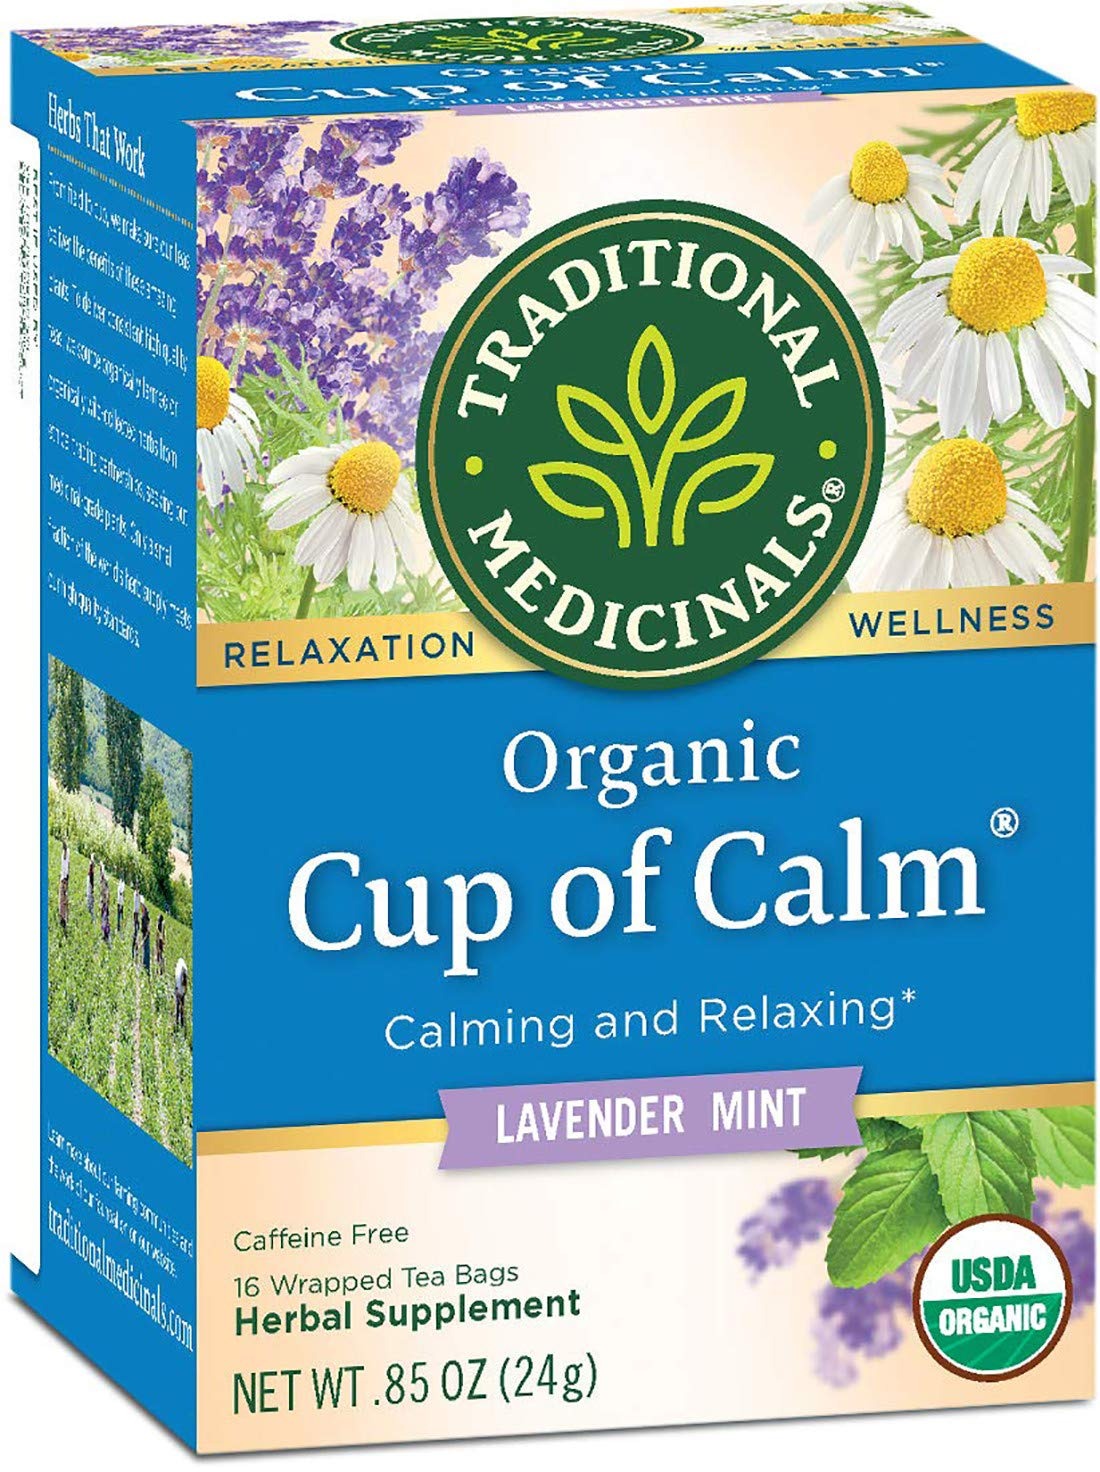
Item Name: Traditional Medicinals Organic Cup of Calm Lavender Mint Herbal Tea, Calming & Relaxing, (Pack of 1) - 16 Tea Bags
Product Description: Traditional Medicinals Organic Cup of Calm Lavender Mint Herbal Tea, Calming & Relaxing 16 tea bags
Value: 16.0
Unit: Count

Price: 7.93